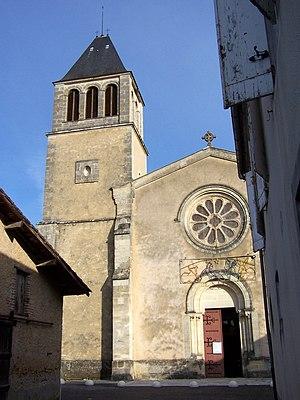
Église de Caudrot (Gironde, France)
Caudrot est une commune du Sud-Ouest de la France, située dans le département de la Gironde, en région Nouvelle-Aquitaine.